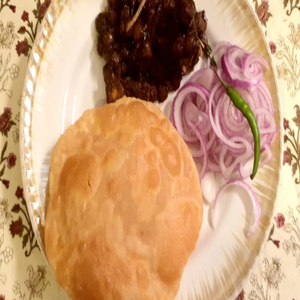
Dish: cholebhature